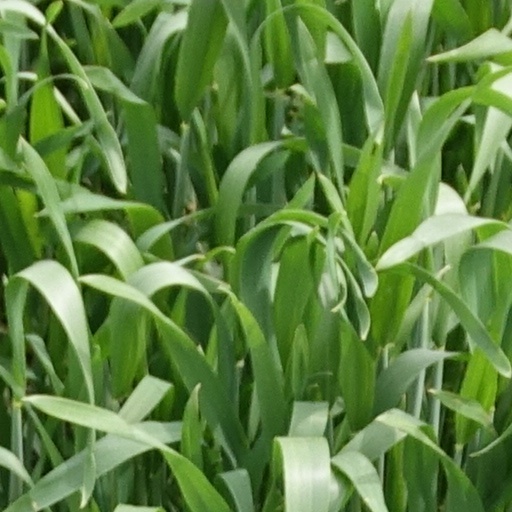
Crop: wheat